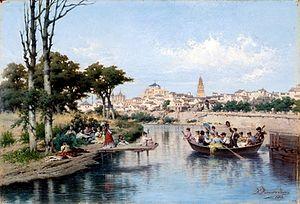
Cordoue est une ville située dans le sud de l'Espagne, en Andalousie. Cordoue est la capitale de la province homonyme. La ville est située sur les rives du fleuve Guadalquivir, non loin de la région montagneuse de la sierra Morena. Elle comptait 327 362 habitants en 2015, ce qui en fait l'une des villes les plus peuplées d'Andalousie avec Séville et Malaga.